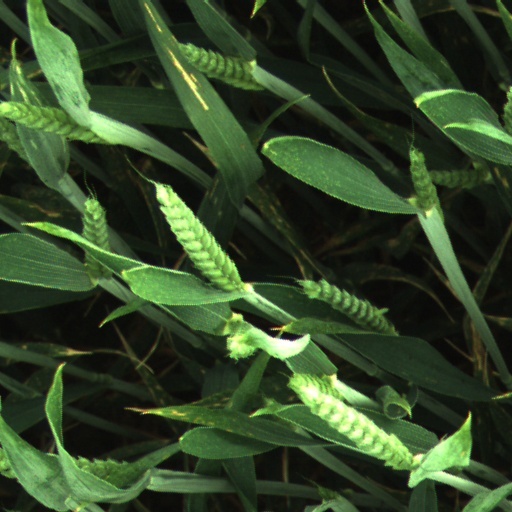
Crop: wheat